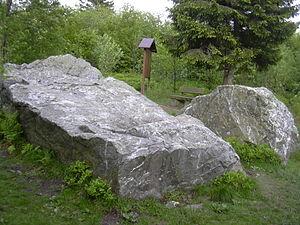
Le Lit de Charlemagne est un bloc de quartzite dont la forme évoque assez bien celle d'un grand lit.
Les Hautes Fagnes forment une région qui s'étend, en Belgique dans la Région wallonne et, en Allemagne, dans la Rhénanie-Palatinat et la Rhénanie-du-Nord-Westphalie. En néerlandais, Hoge Venen, en allemand, Hohes Venn.